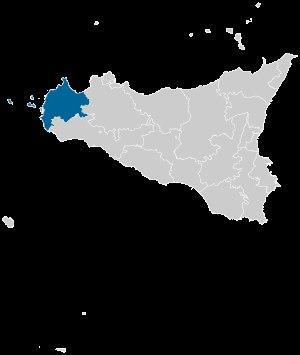
Piera Aiello est une repentie et femme politique Italienne.